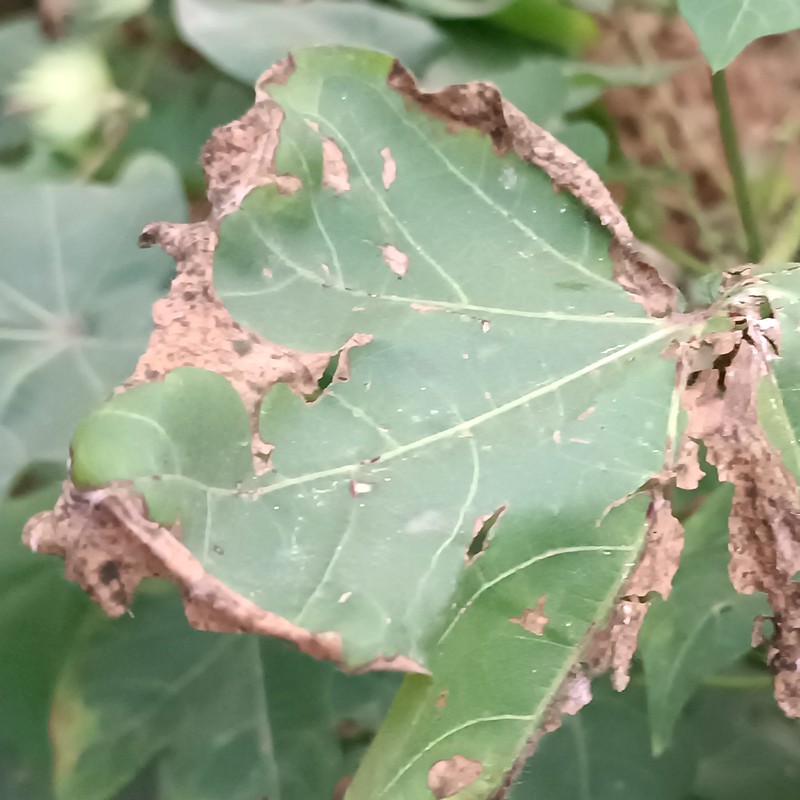
Label: Leaf Hopper Jassids